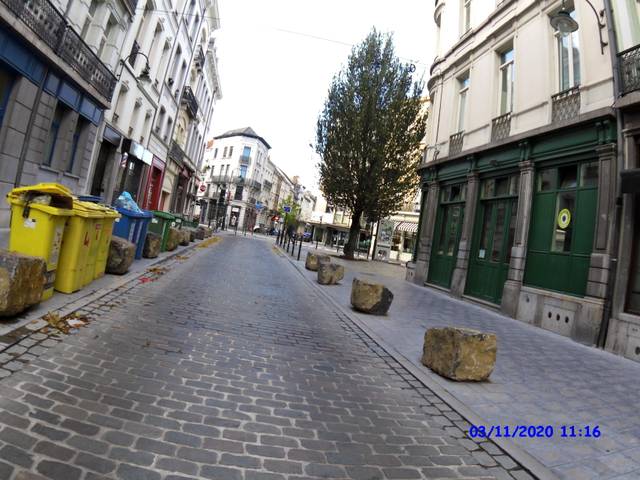
Region: Belgium
Coordinates: 50.848, 4.347